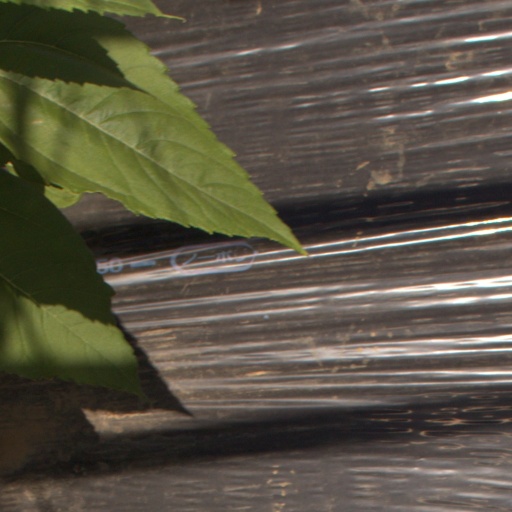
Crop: Jerusalem artichoke